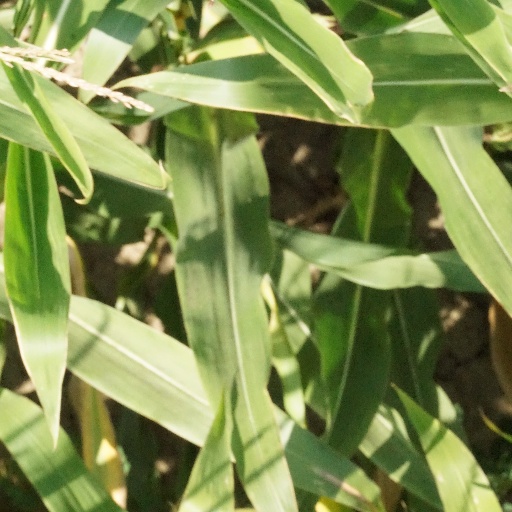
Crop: maize; corn